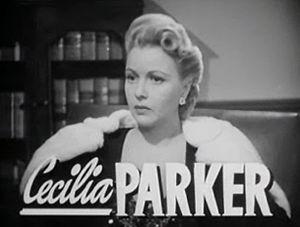
Cecilia Parker est une actrice américaine d'origine canadienne, née le 26 avril 1914 à Fort William, aujourd'hui Thunder Bay dans l'Ontario, et morte le 25 juillet 1993 à Ventura, en Californie.